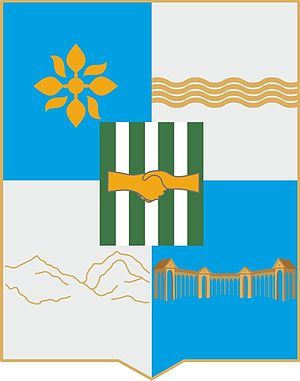
Gagra
Gagra er en by i den vestlige del af Georgien. Den ligger i det område, der tilhører den autonome republik Abkhasien. Byen dækker 772,41 km² ved foden af Kaukasus ud mod den nordøstlige kyst af Sortehavet. Klimaet er subtropisk, og det gør, at Gagra er et tiltrækkende turistmål. Allerede mens landet tilhørte Sovjetunionen, blev byen brugt til ferieophold for personer, regimet ønskede at belønne.